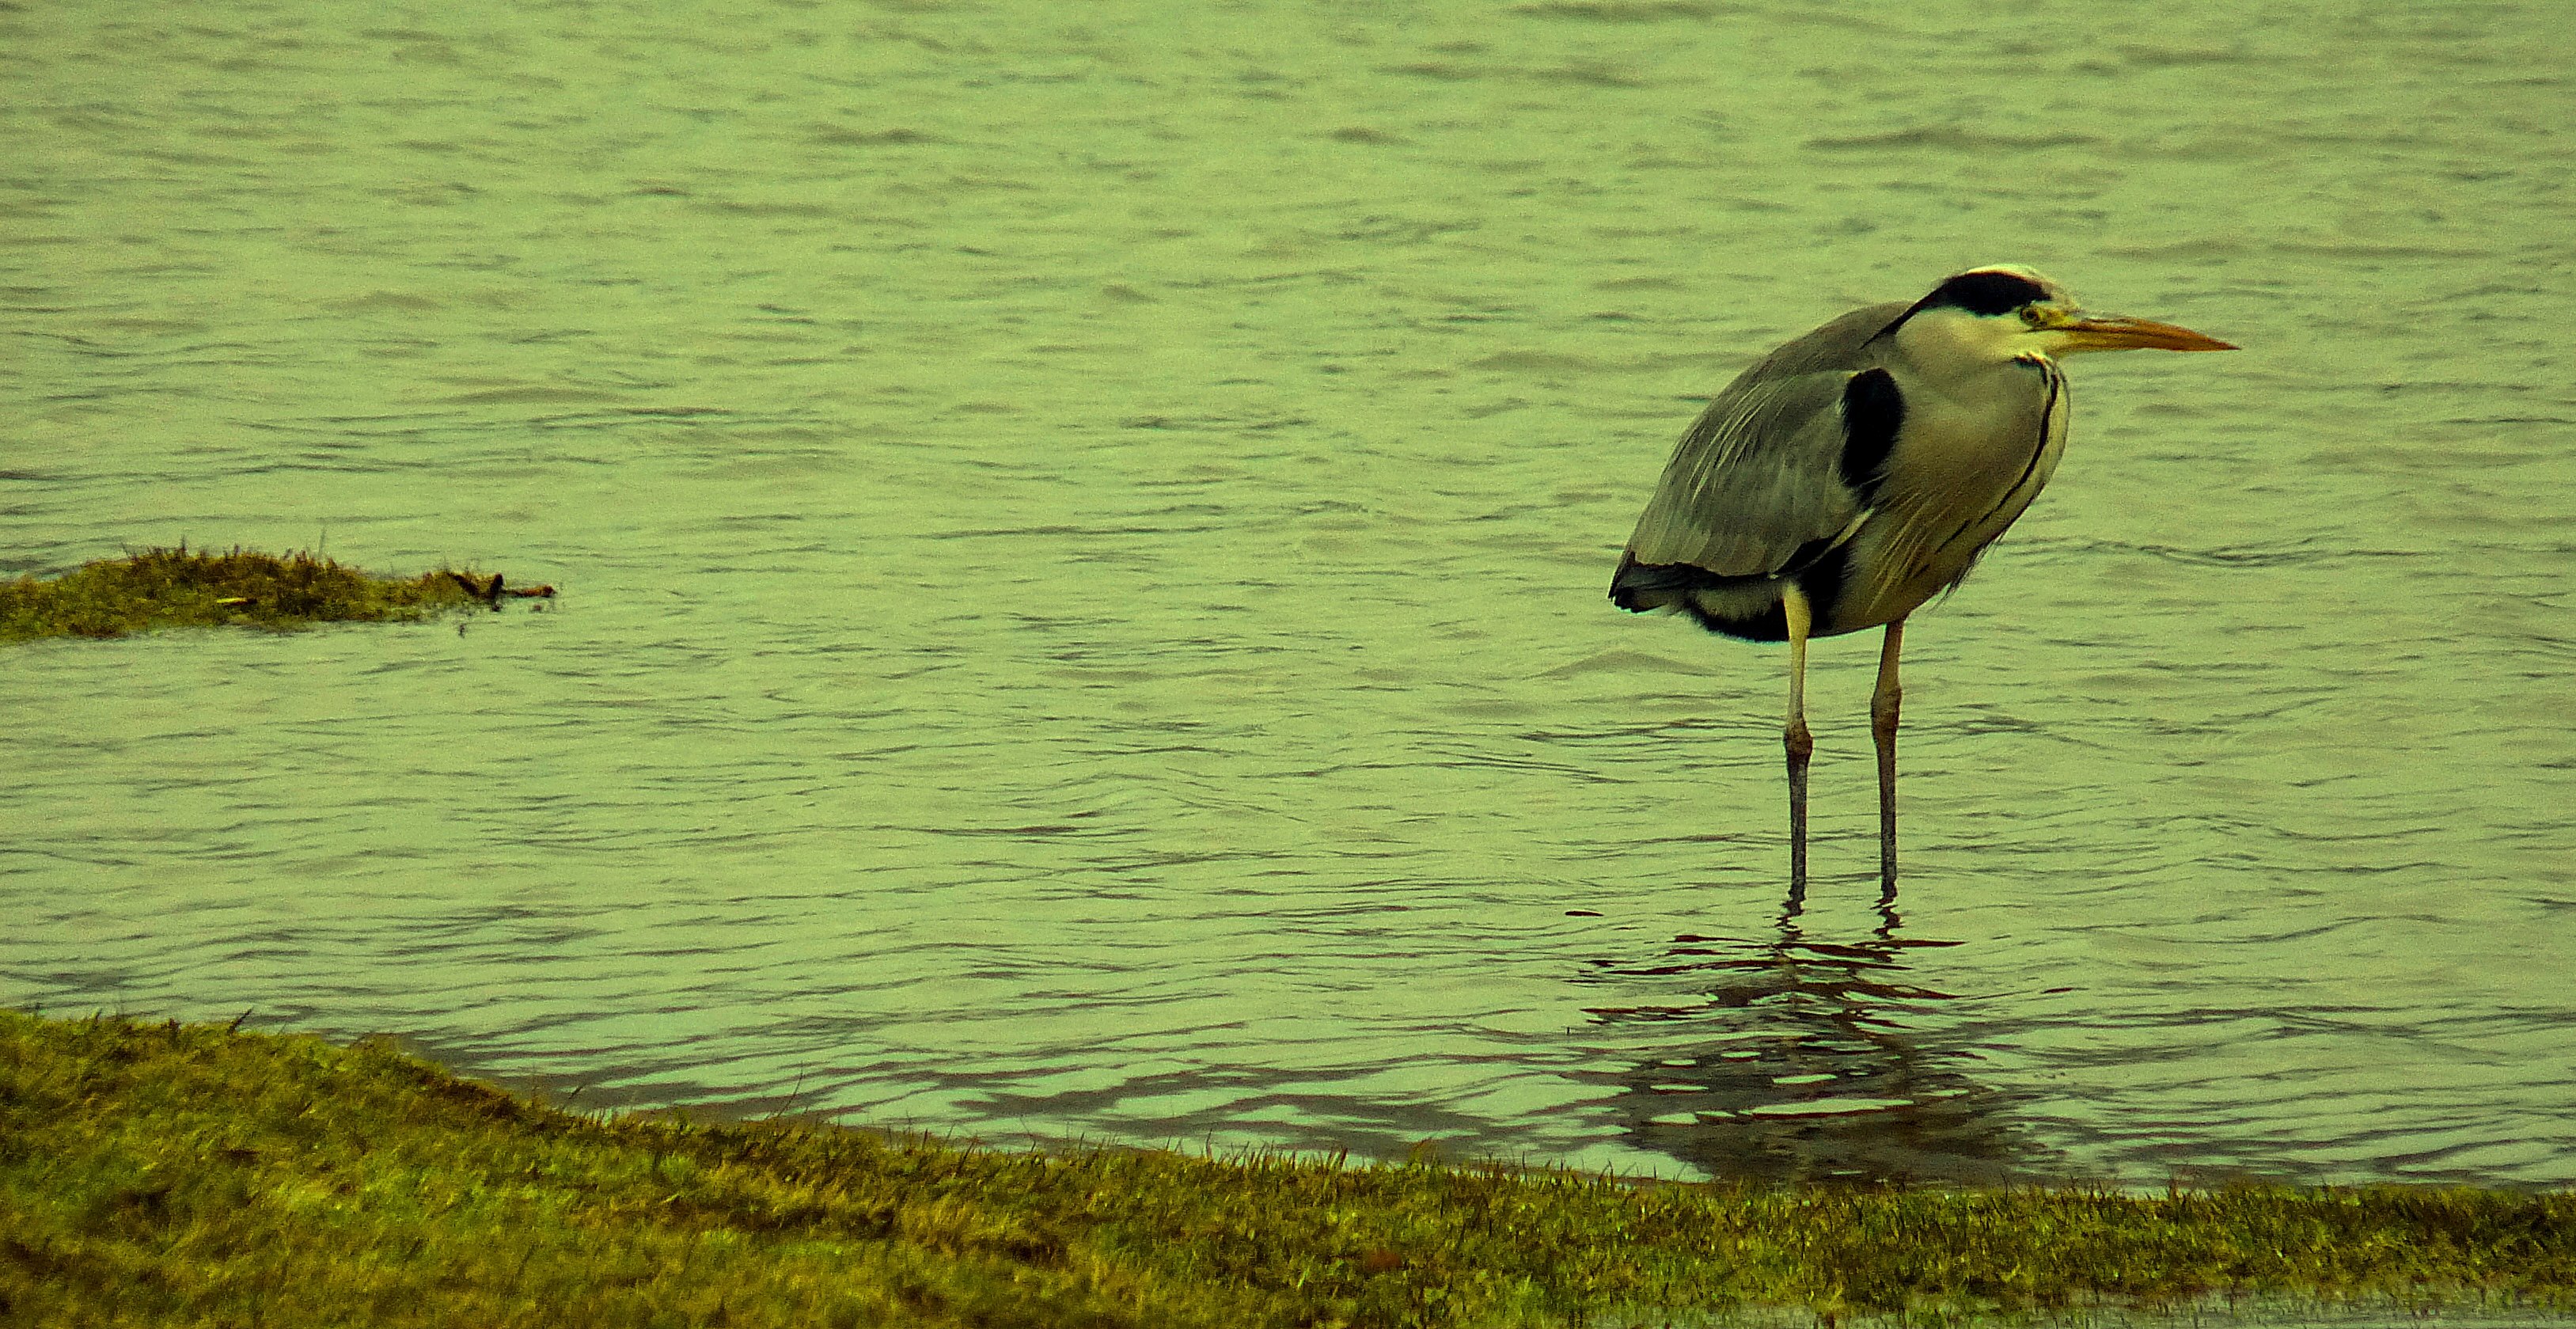
water, nature, bird, lake, wildlife, waiting, reflection, beak, park, fish, fauna, colour, feeding, national, wales, legs, wetland, vertebrate, heron, shorebird, snowdonia